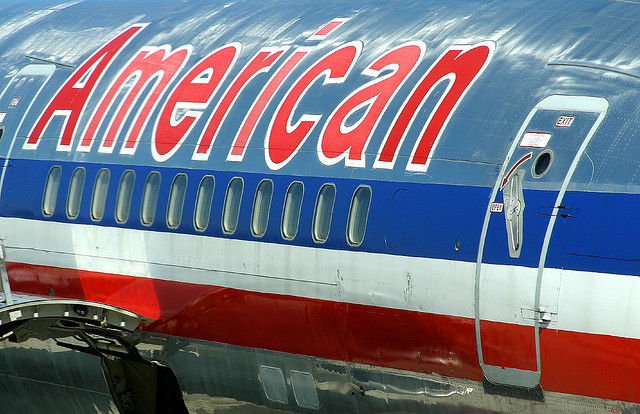
The side of an American aircraft showing the door.